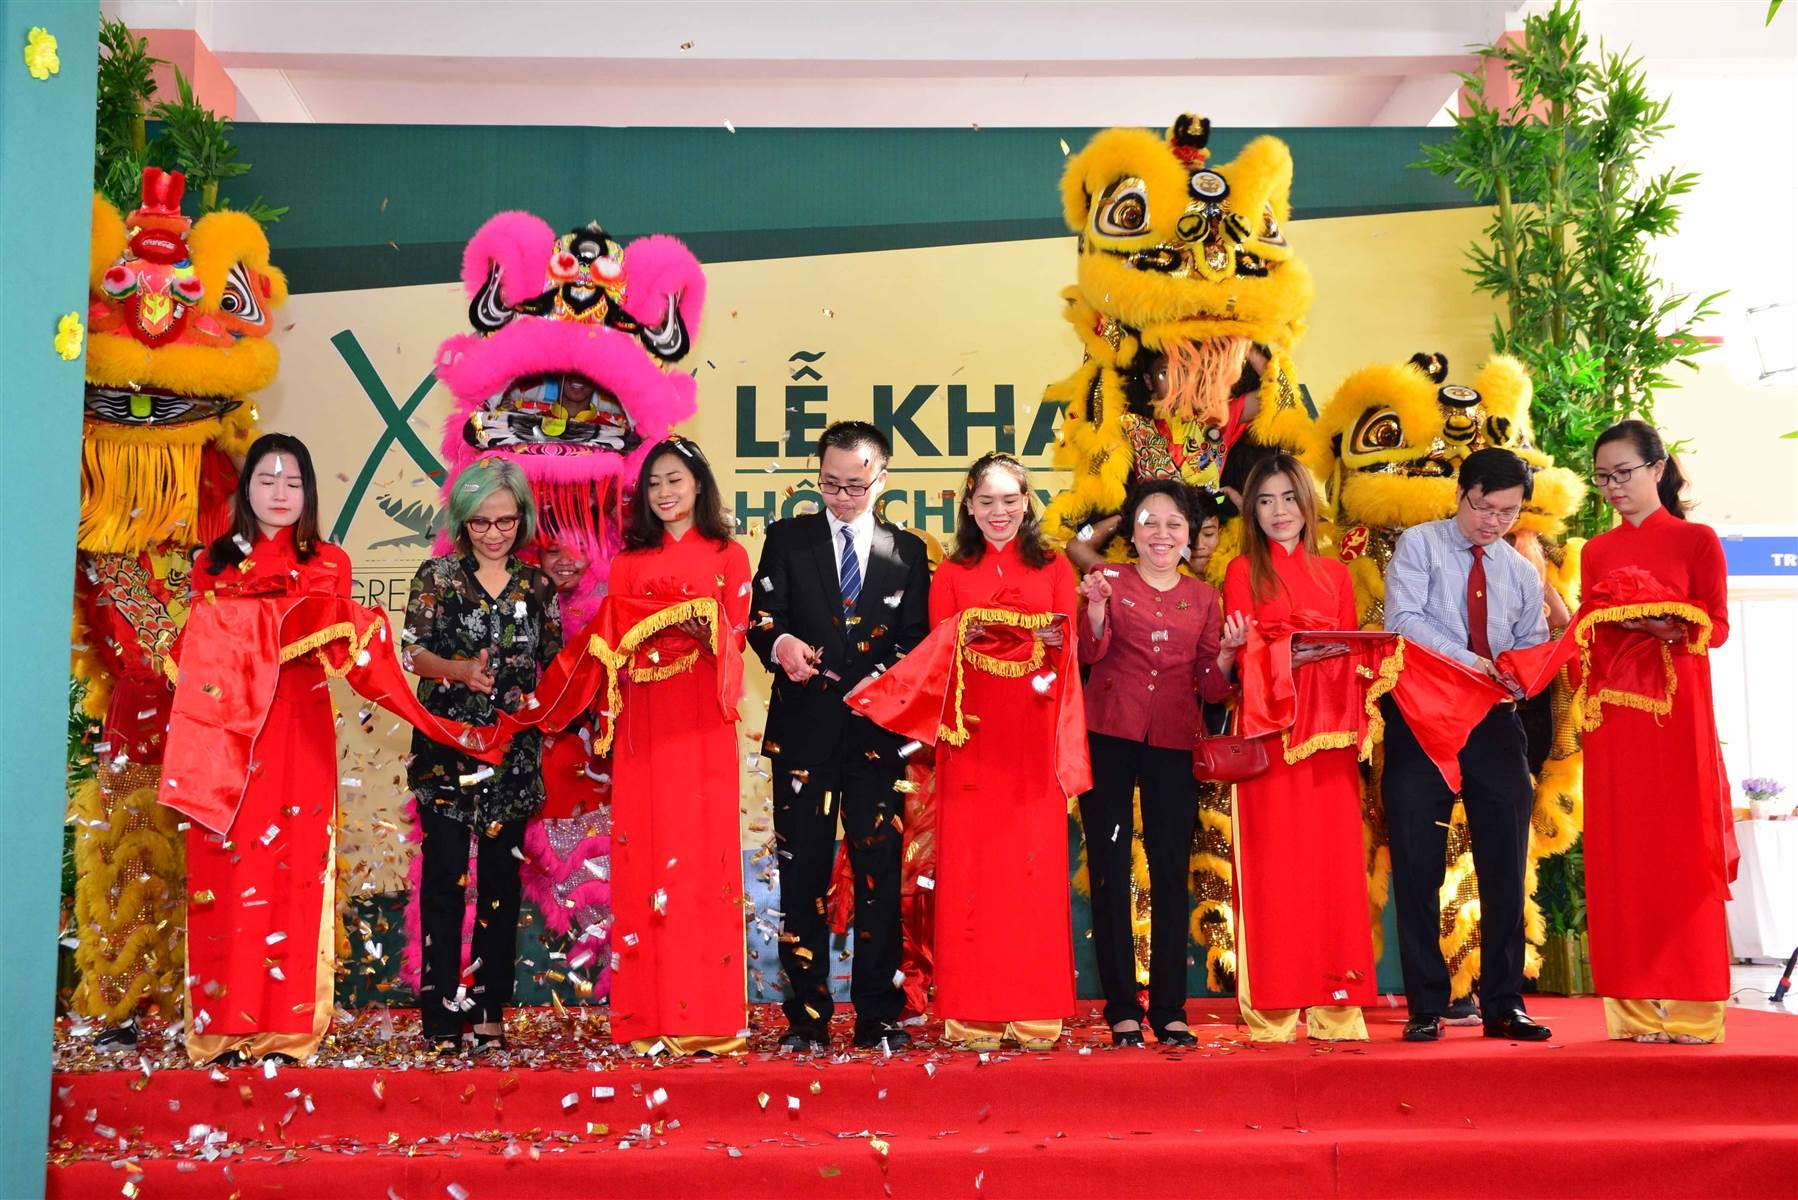
có một dải băng màu đỏ được những người ở trên sân khấu cắt đi